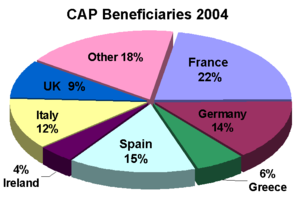
La politique agricole commune est une politique mise en place à l'échelle de l'Union européenne. À l'origine, elle est fondée principalement sur des mesures de contrôle des prix et de subventionnement, visant à moderniser et développer l'agriculture. Elle est gerée par la Direction Générale « Agriculture et développement rural » de la Commission européenne. Au niveau français, elle est exécutée principalement via deux offices agricoles sous tutelle du Ministère de l'Agriculture.